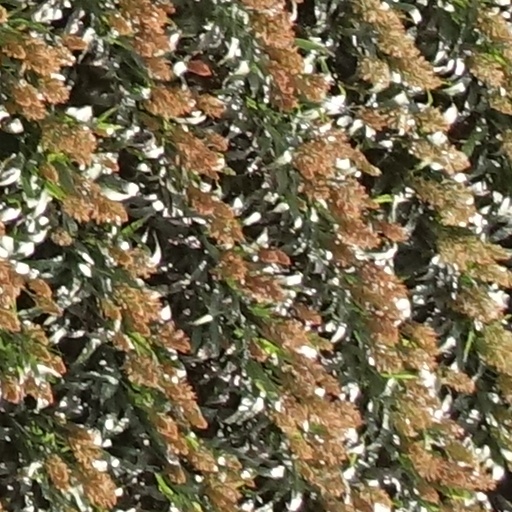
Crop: sorghum